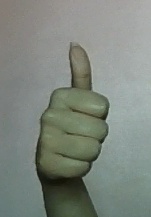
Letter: aleff